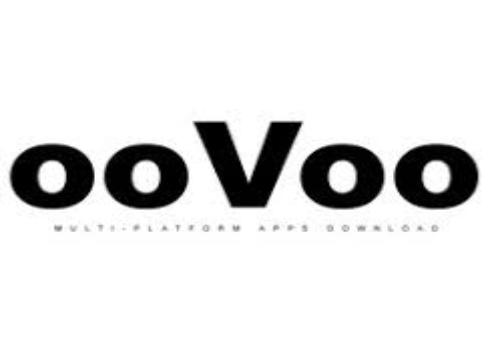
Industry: Others